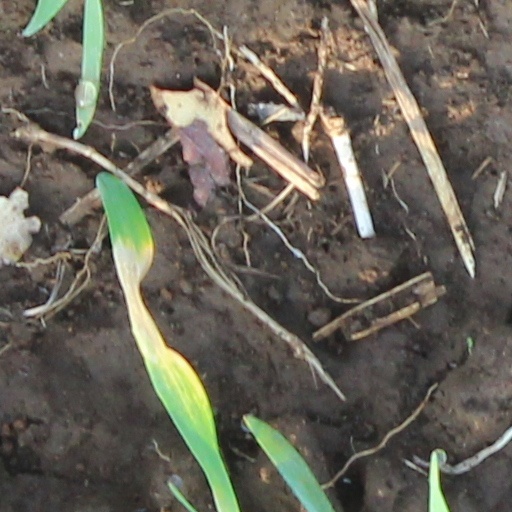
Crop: wheat